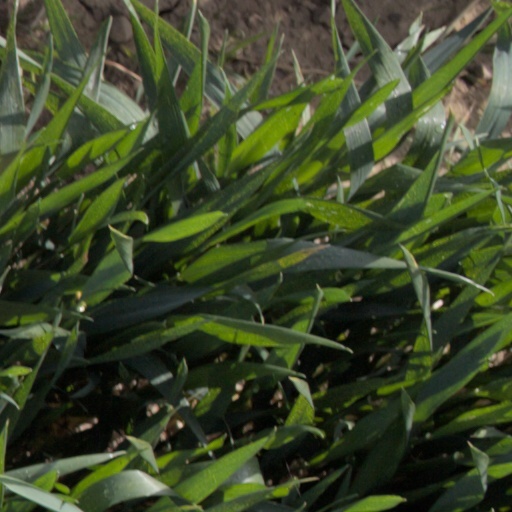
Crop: wheat